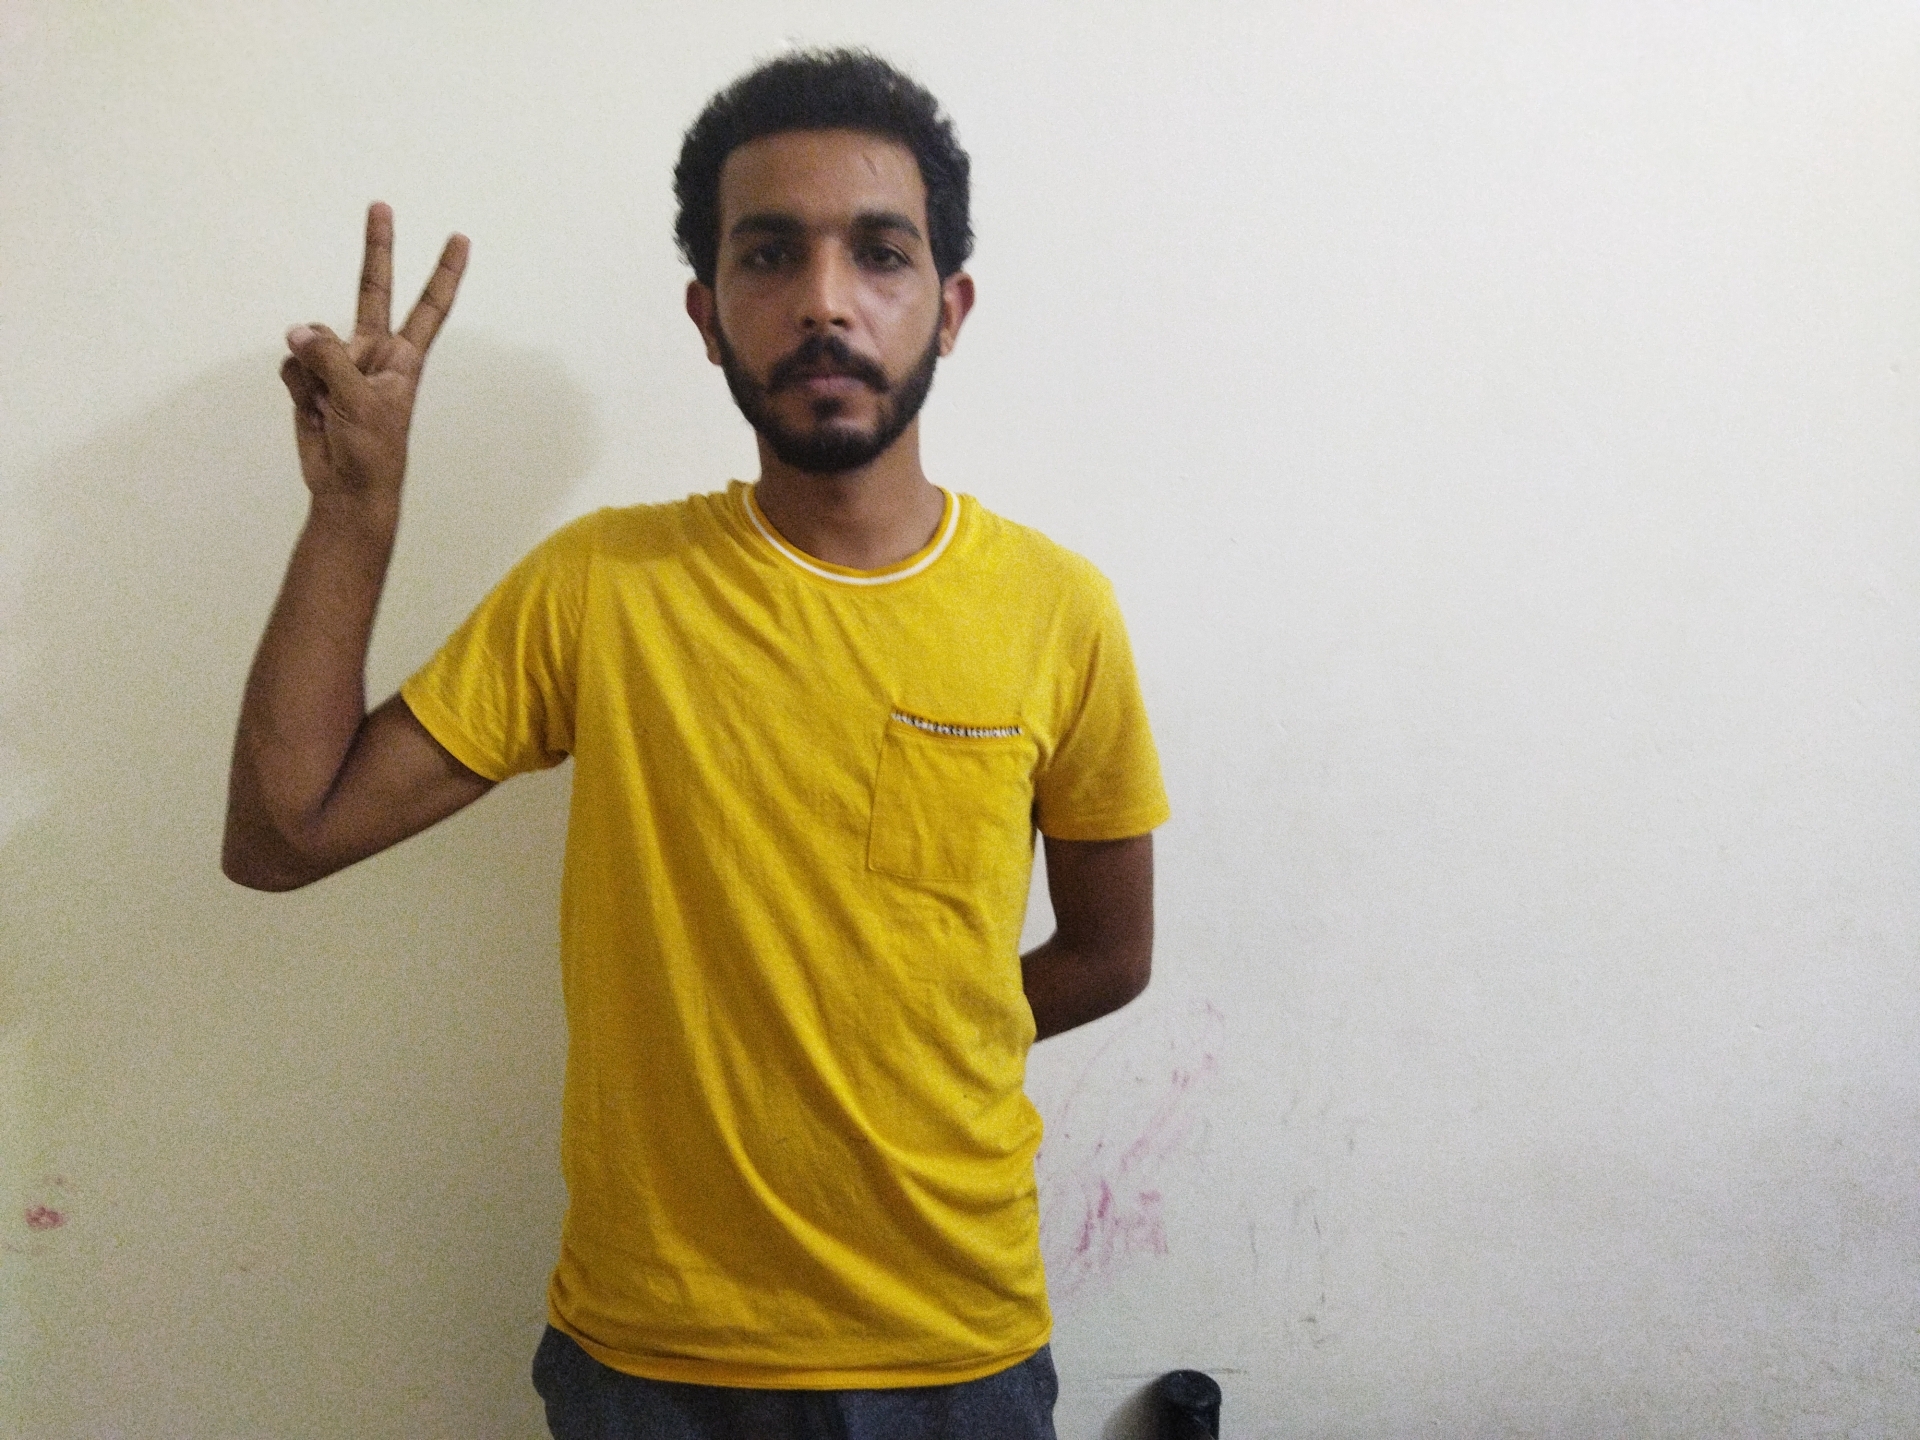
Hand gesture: peace